North Shore Connector

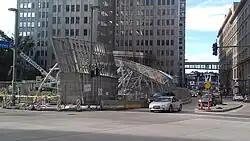
Gateway Center Station construction in August 2011.

The North Shore Connector project attracted considerable controversy on both the local and national level. The points of contention included whether the North Shore Connector was the best way to extend Pittsburgh's light rail network; whether the North Shore Connector would prove to be competitive with existing roads, bridges, and trails in attracting commuters; and whether the project's long-term benefits to the region would justify its cost. Its supporters argued that any enhancement of public transportation infrastructure in the region should be welcome if it decreases regional reliance on automobiles, especially given the uncertainty of future fuel prices and the paucity of parking in the central business district, while opponents have argued that the project's small scope and large budget constitute a waste of government spending.